Karin Molander

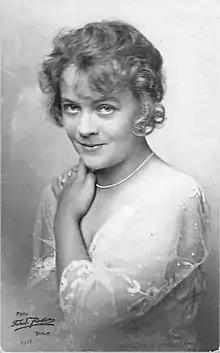
Molander in 1917

Karin Molander (born Katarina Margareta Elisabet Edwertz; 20 May 1889 – 3 September 1978) was a Swedish stage and film actress whose career spanned over five decades.